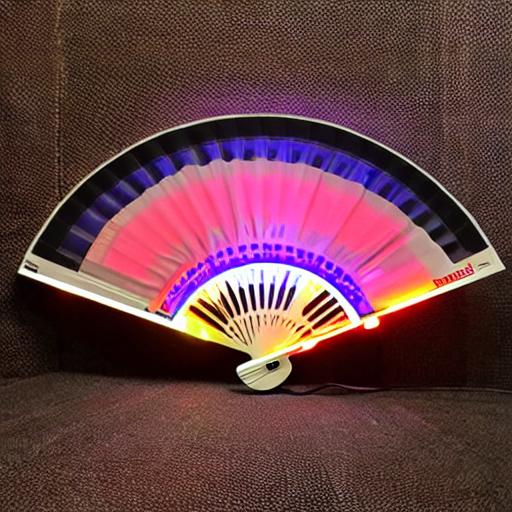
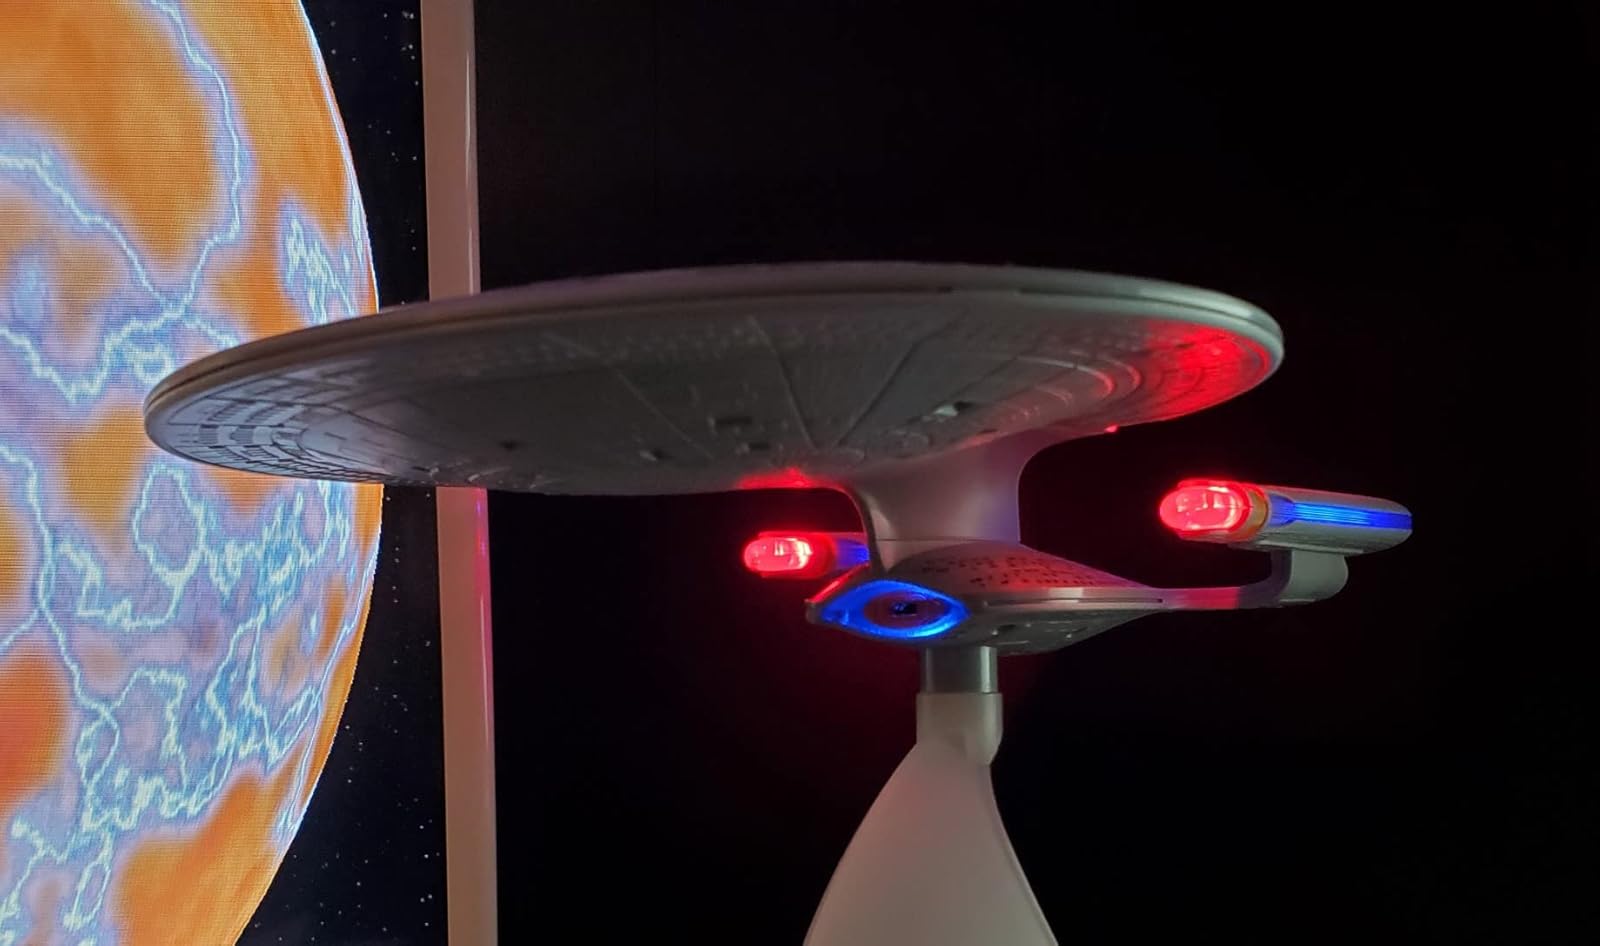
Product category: fan
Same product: no